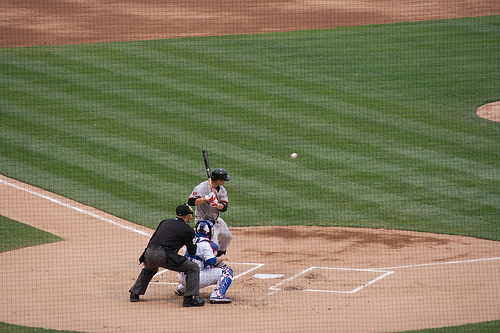
question: どこで撮られた画像ですか?
answer: 野球場

question: 画像の中に何人の人物が写っていますか?
answer: 3人

question: 誰を撮った画像ですか?
answer: バッター、キャッチャー、審判

question: バッターは何色のヘルメットをかぶっていますか?
answer: 黒、オレンジ

question: バッターは何色の手袋をはめていますか?
answer: 白、オレンジ

question: バットの色は何色ですか?
answer: 茶、肌色、黒、白

question: 審判は何色のキャップをかぶっていますか?
answer: 黒

question: 審判は何色の靴を履いていますか?
answer: 黒